John Bahnsen

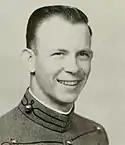
Bahnsen as a senior at West Point, 1956

Bahnsen began his studies at West Point in 1952. He won his numerals as a pole vaulter on the plebe track and field team. He also participated on intramural teams, including wrestling, lacrosse, swimming, football, and soccer.